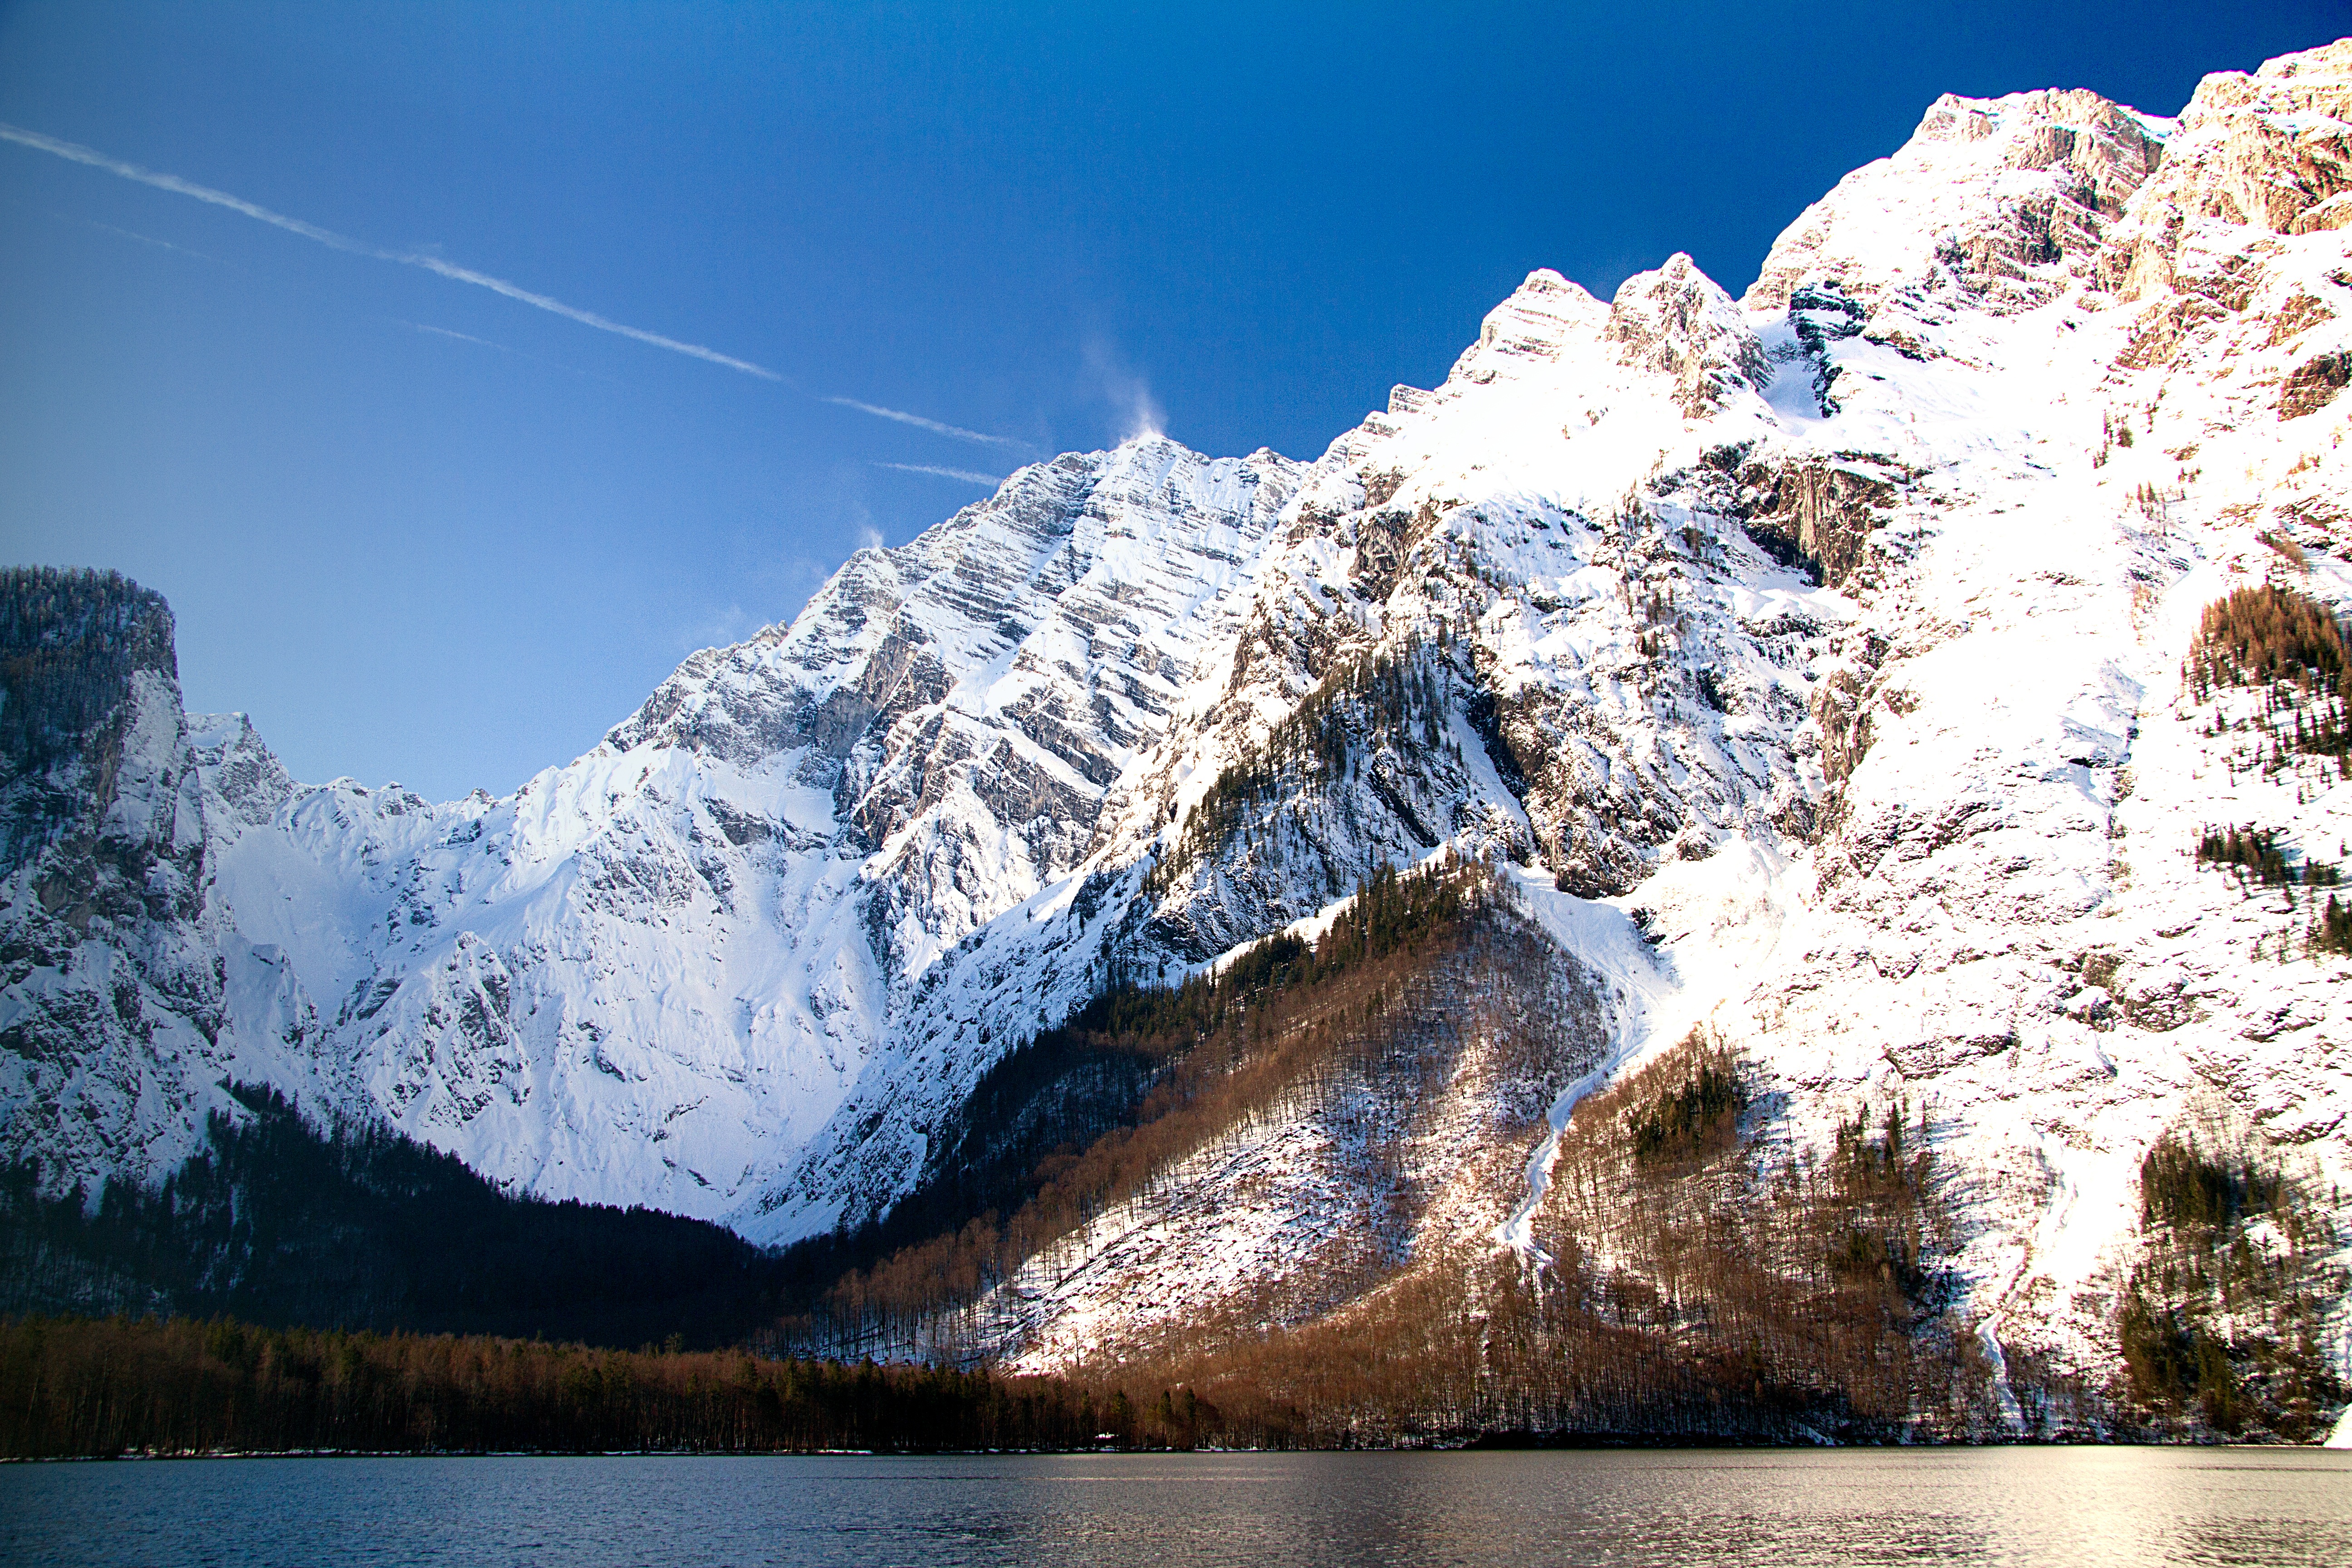
landscape, nature, wilderness, mountain, snow, winter, lake, mountain range, season, alps, bavaria, watzmann, king lake, bartholom st, berchtesgadener land, excursion destination, berchtesgaden national park, berchtesgaden alps, landform, geographical feature, mountainous landforms, geological phenomenon